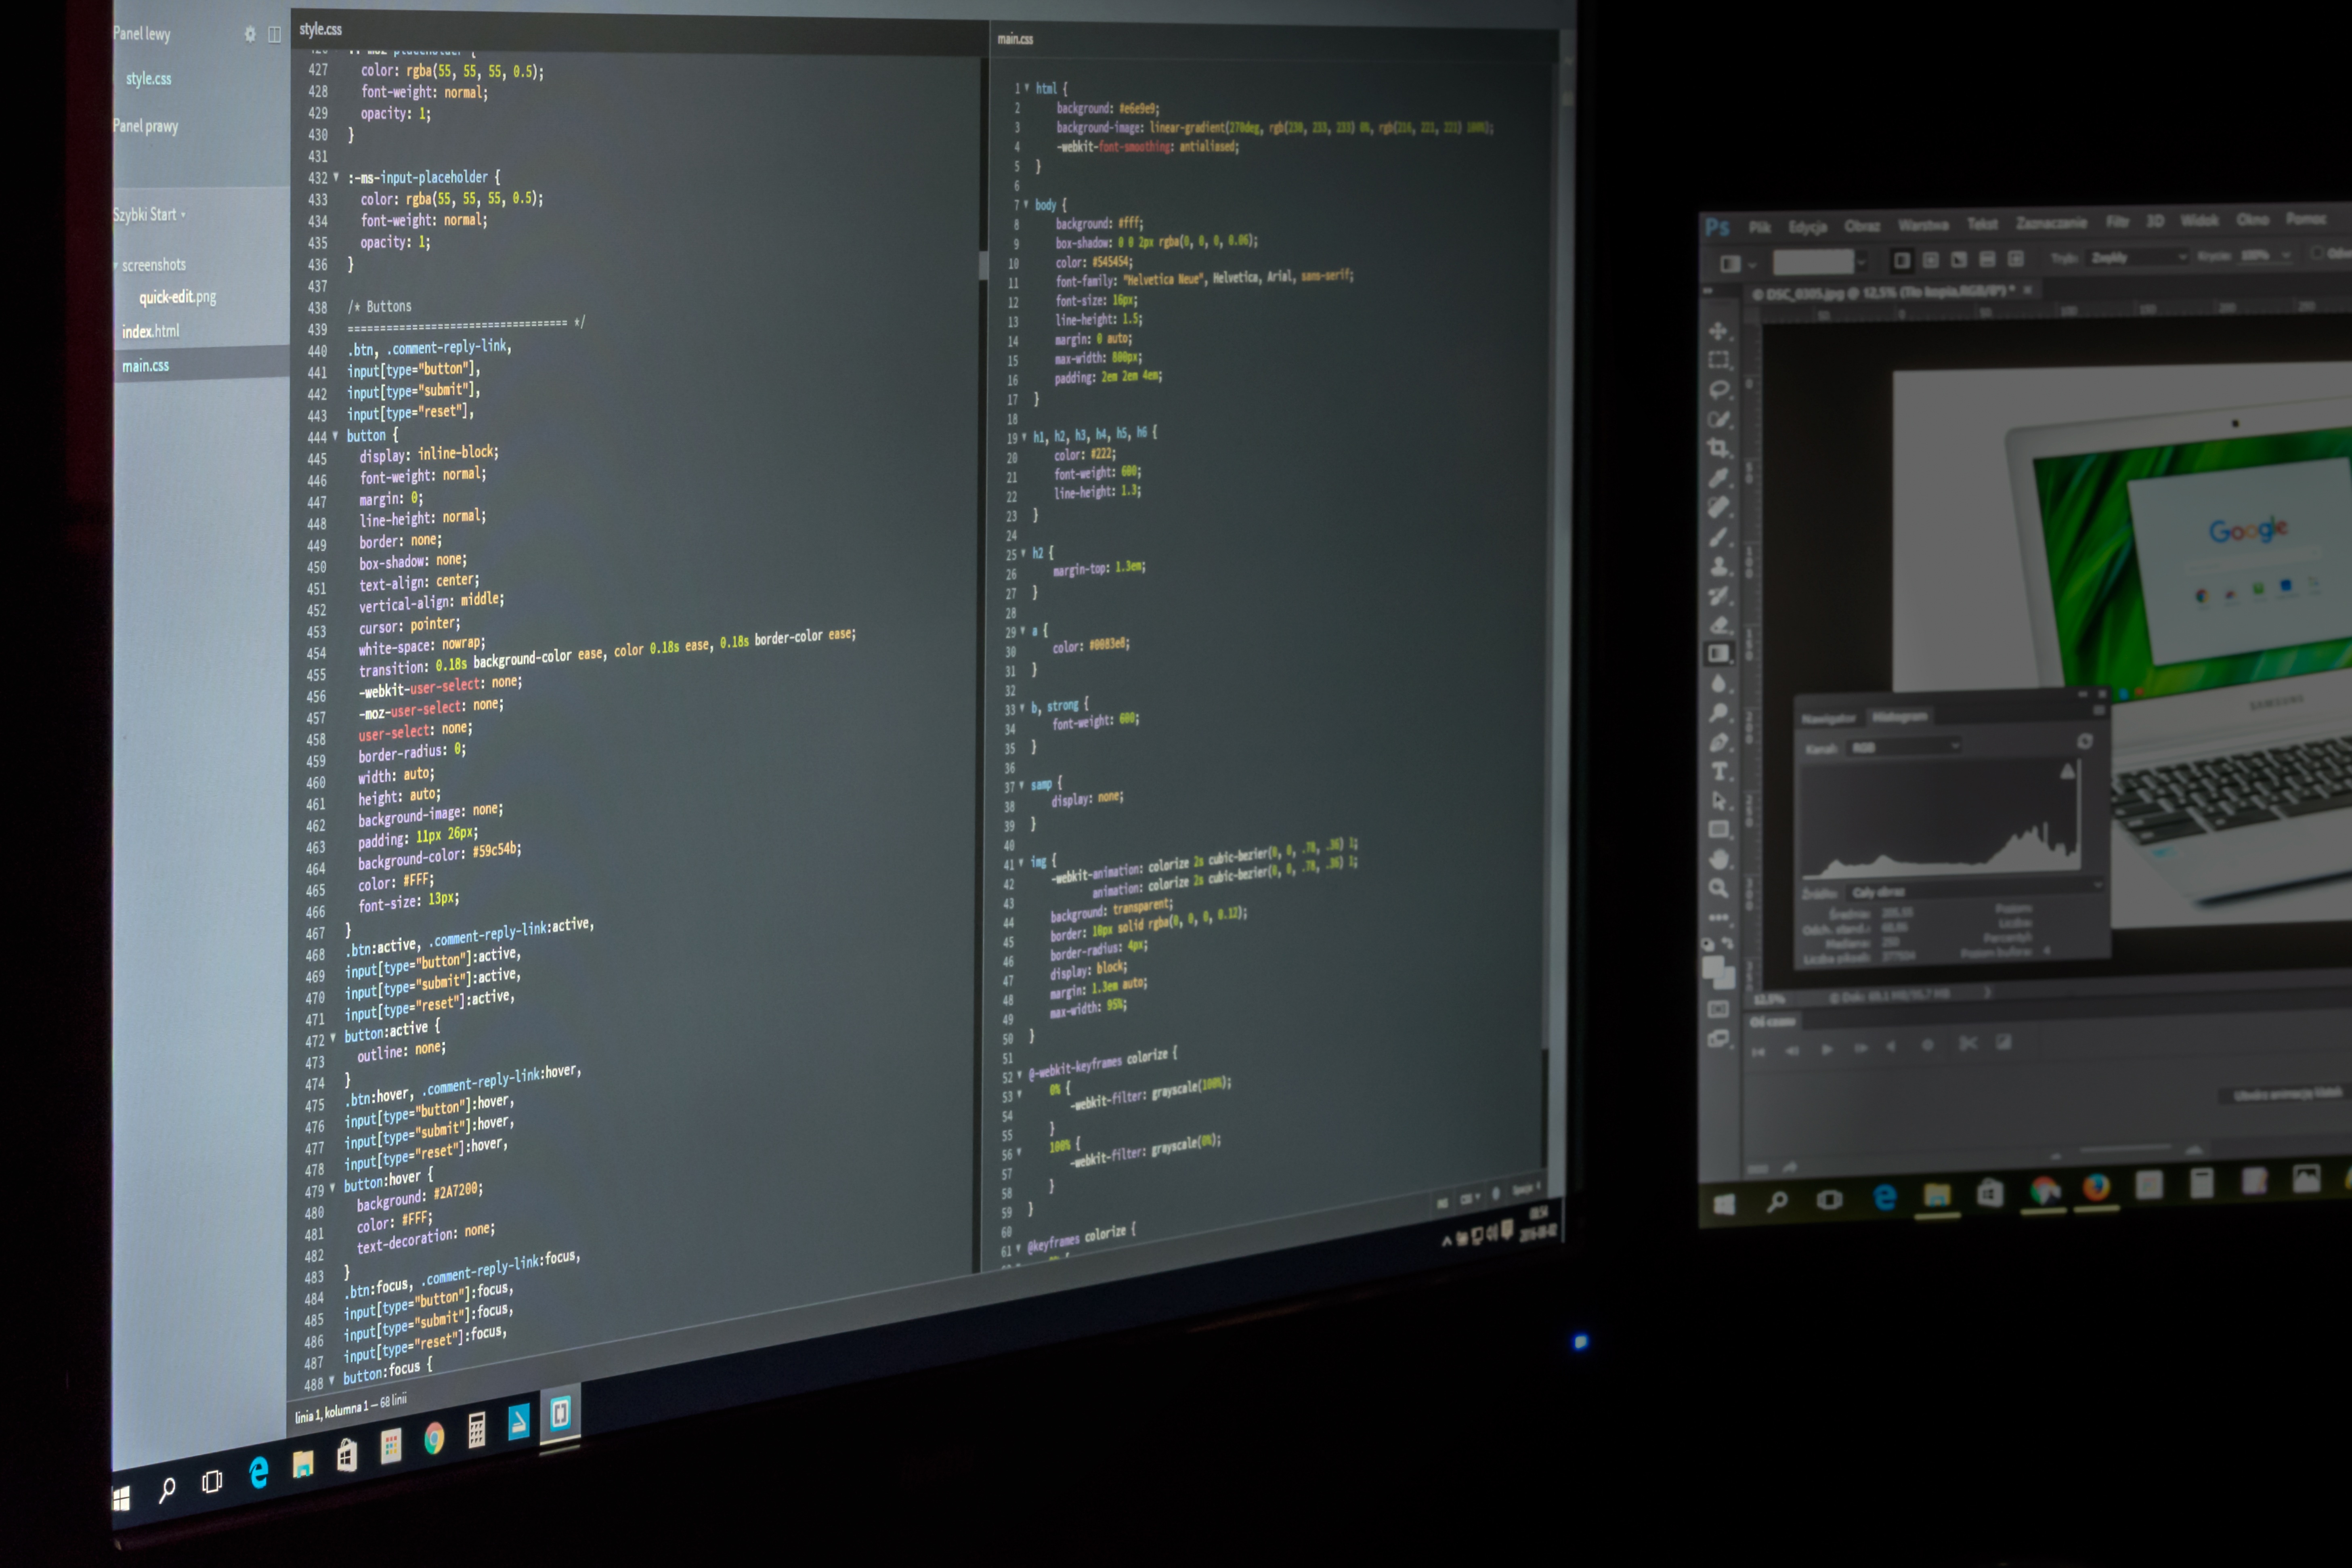
text, technology, software, font, electronic device, computer program, screenshot, multimedia, software engineering, display device, computer monitor, screen, Computer terminal, operating system